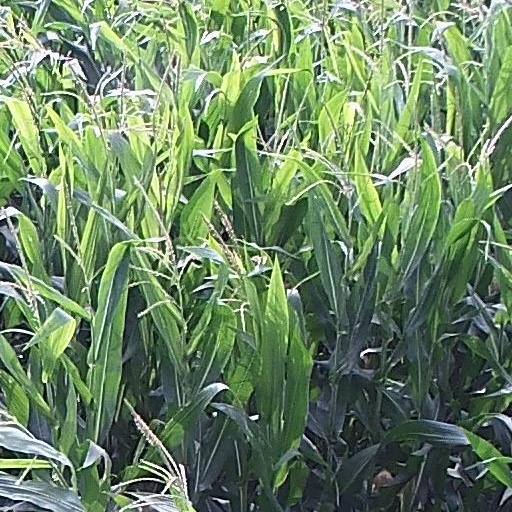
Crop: maize; corn